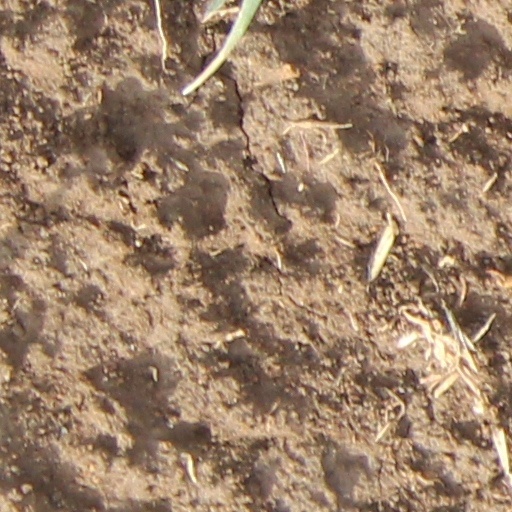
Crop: wheat